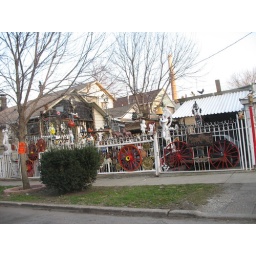
while on my morning bike ride i passed by my favorite house in the neighborhood